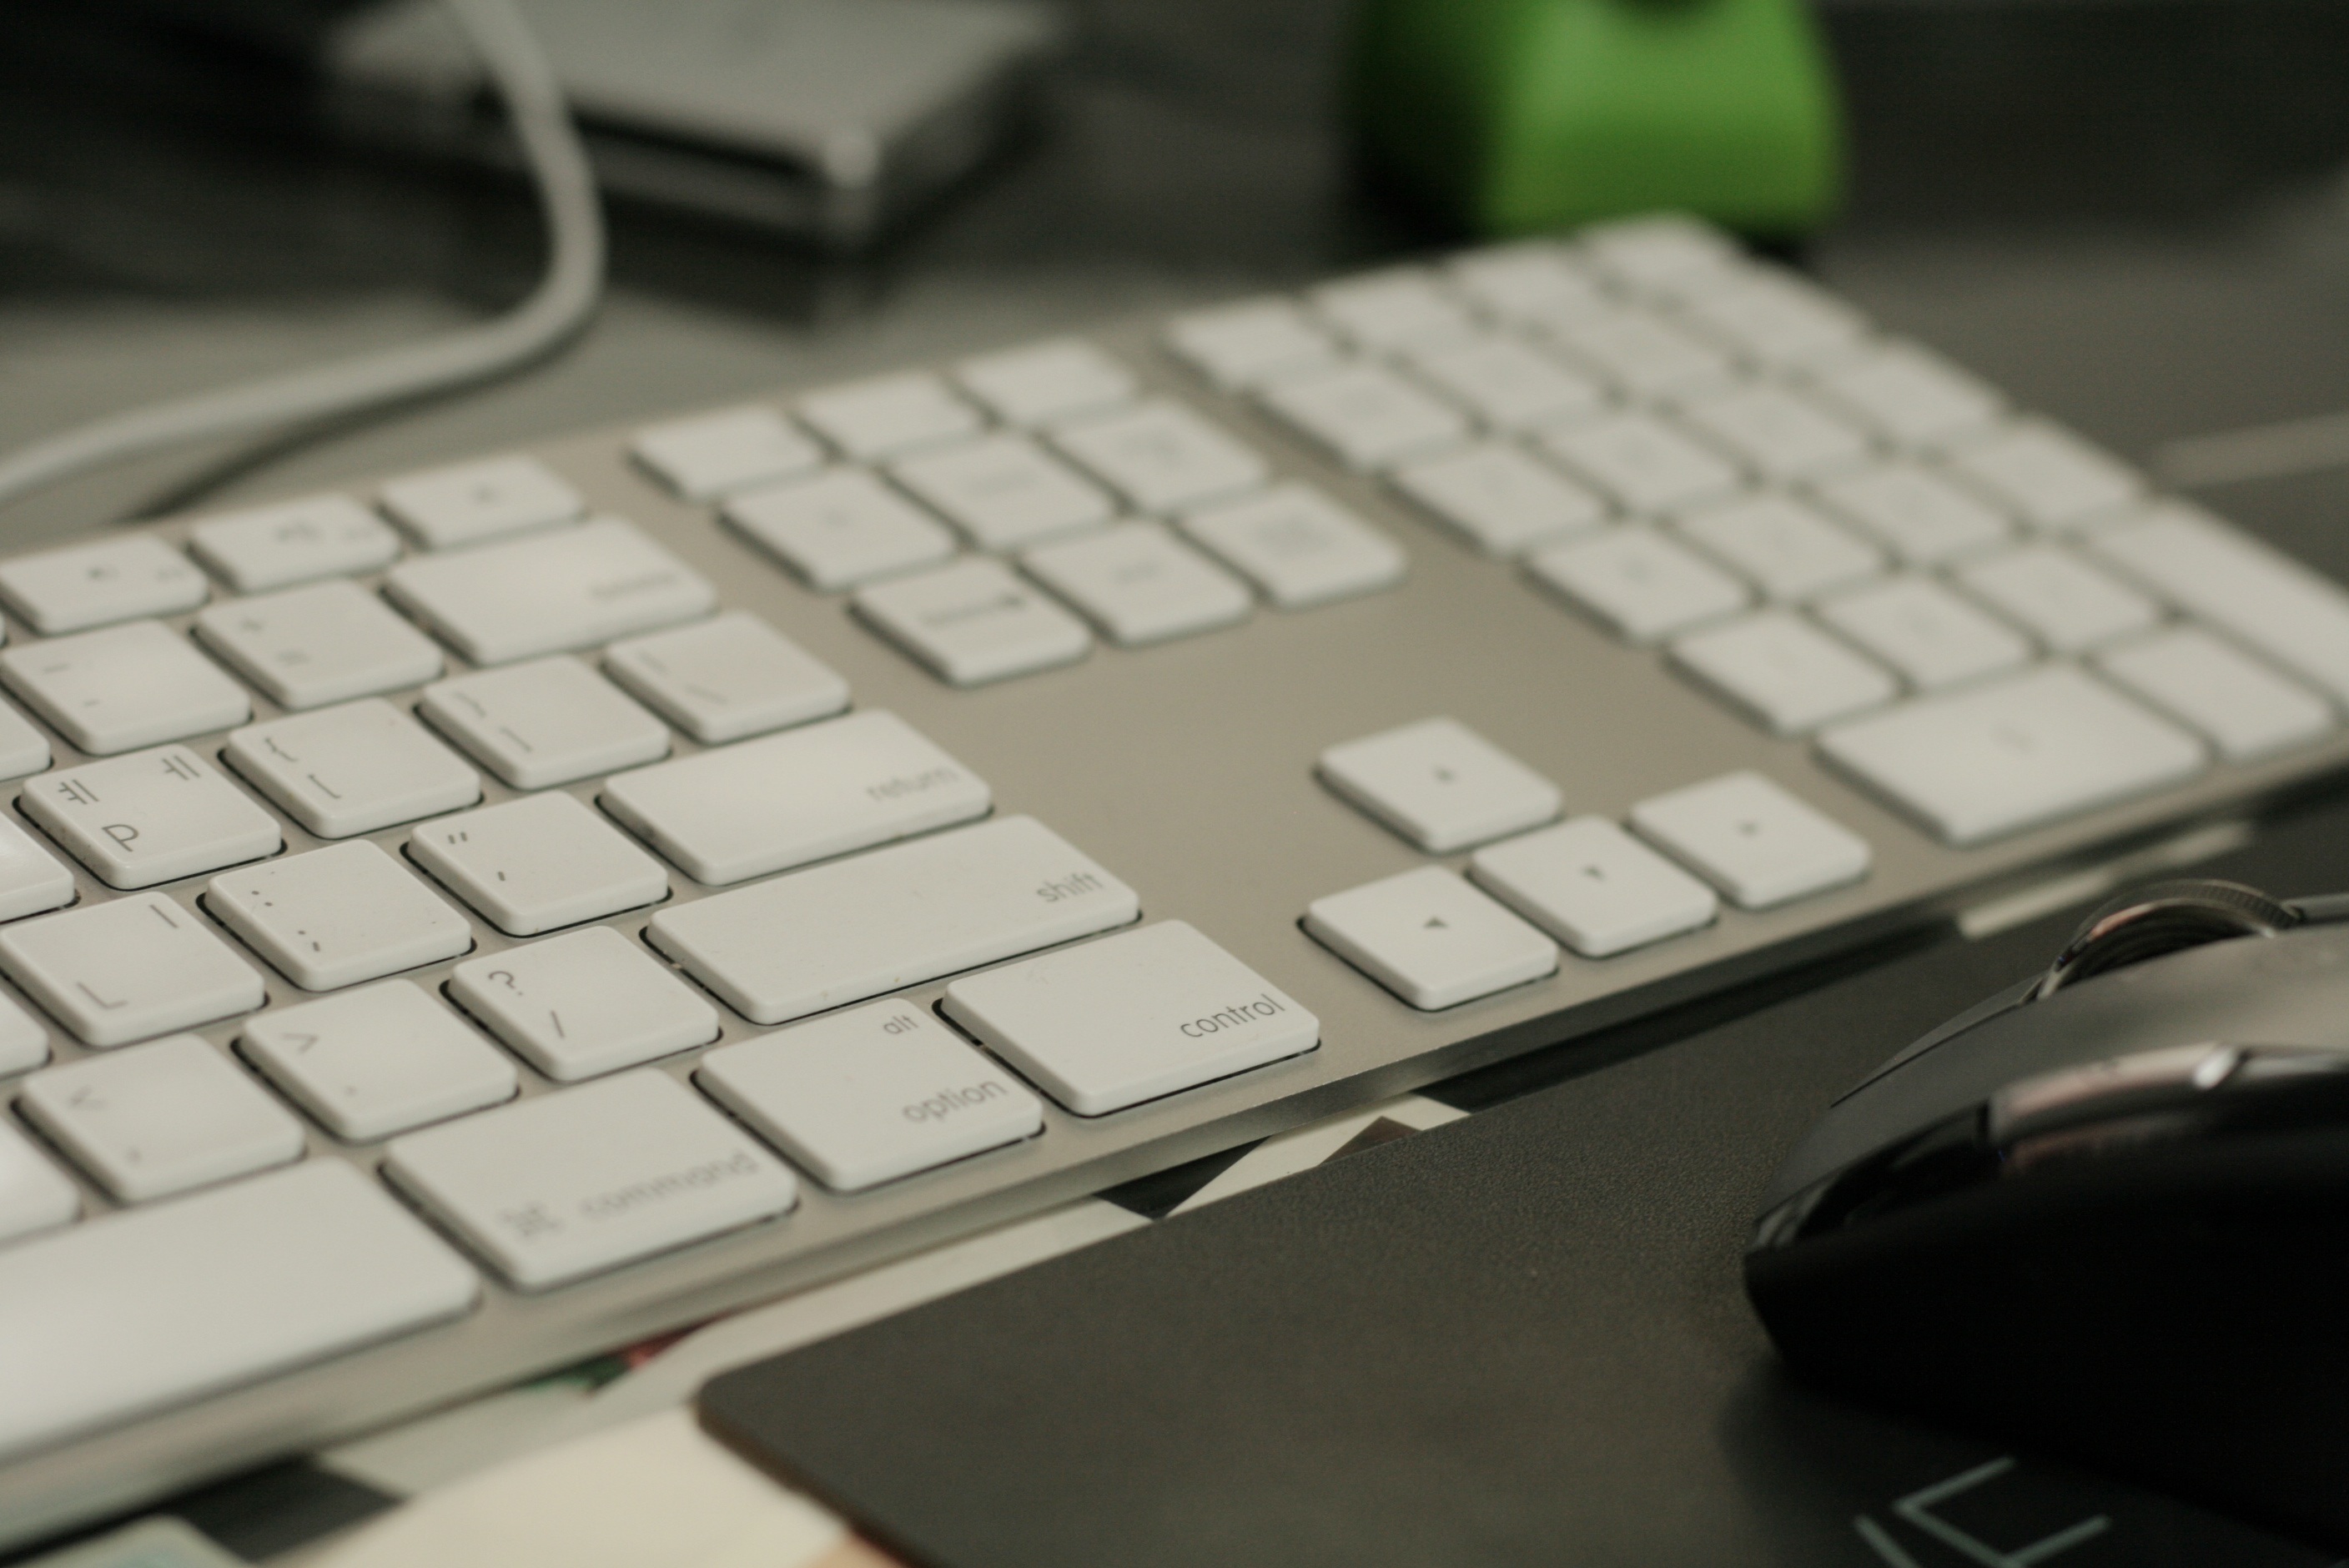
laptop, desk, computer, mac, work, apple, keyboard, technology, mouse, equipment, office, business, multimedia, wireless, computing, computer keyboard, personal computer, electronic device, computer hardware, musical keyboard, electronic keyboard